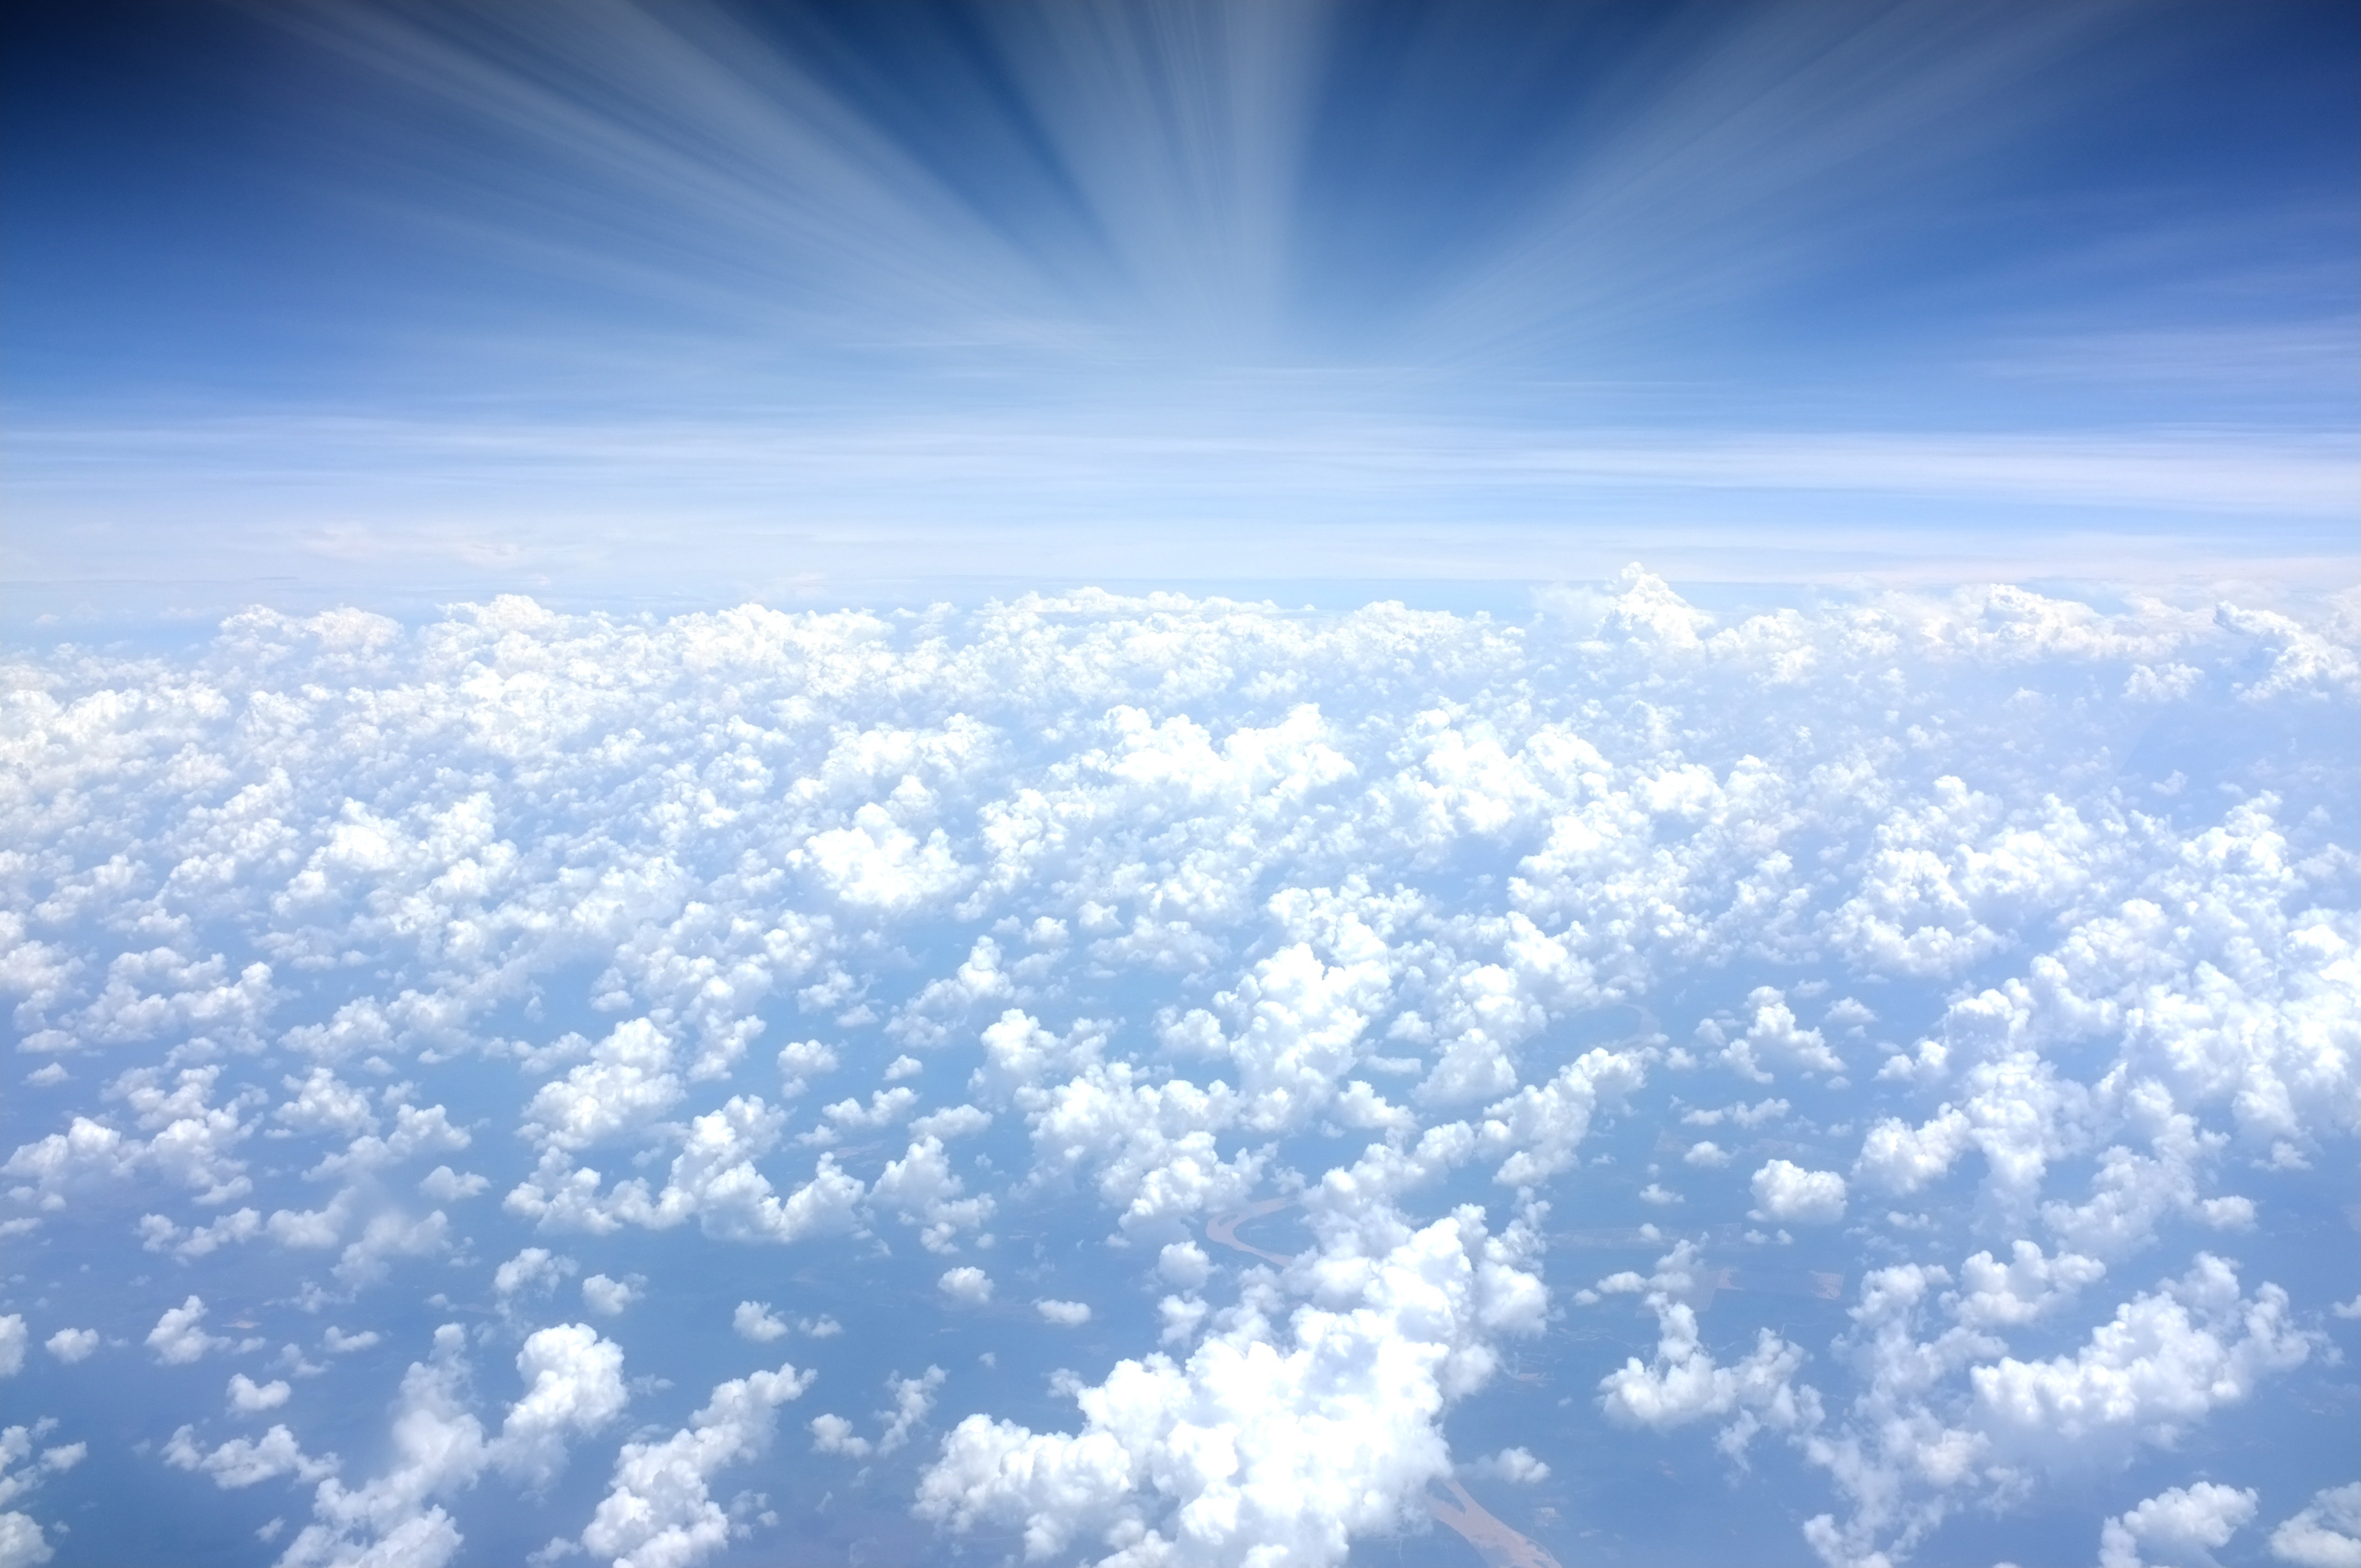
horizon, cloud, sky, sun, sunlight, atmosphere, daytime, cumulus, plain, grassland, meteorological phenomenon, atmosphere of earth, computer wallpaper